Kowashōzu Station

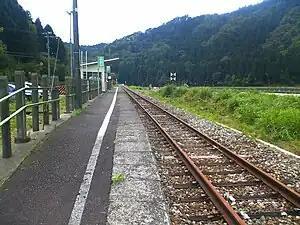
Kowashōzu Station in August 2007

is a JR West railway station in the city of Fukui, Fukui, Japan.